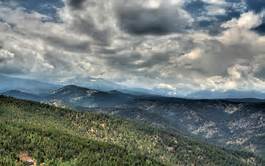
Weather: cloudy or overcast